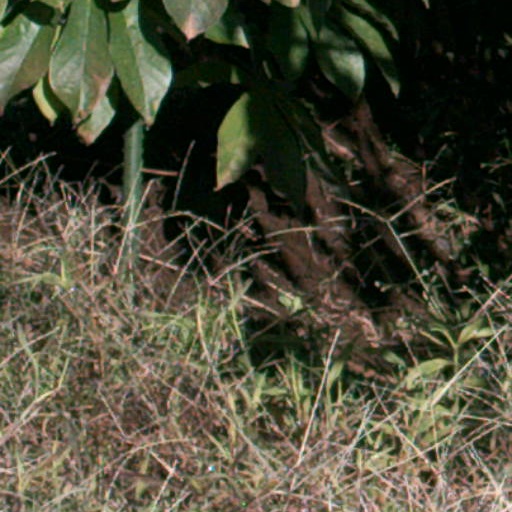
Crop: cassava